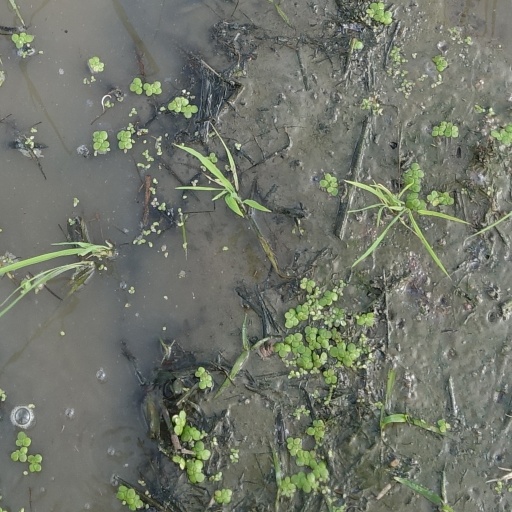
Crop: rice